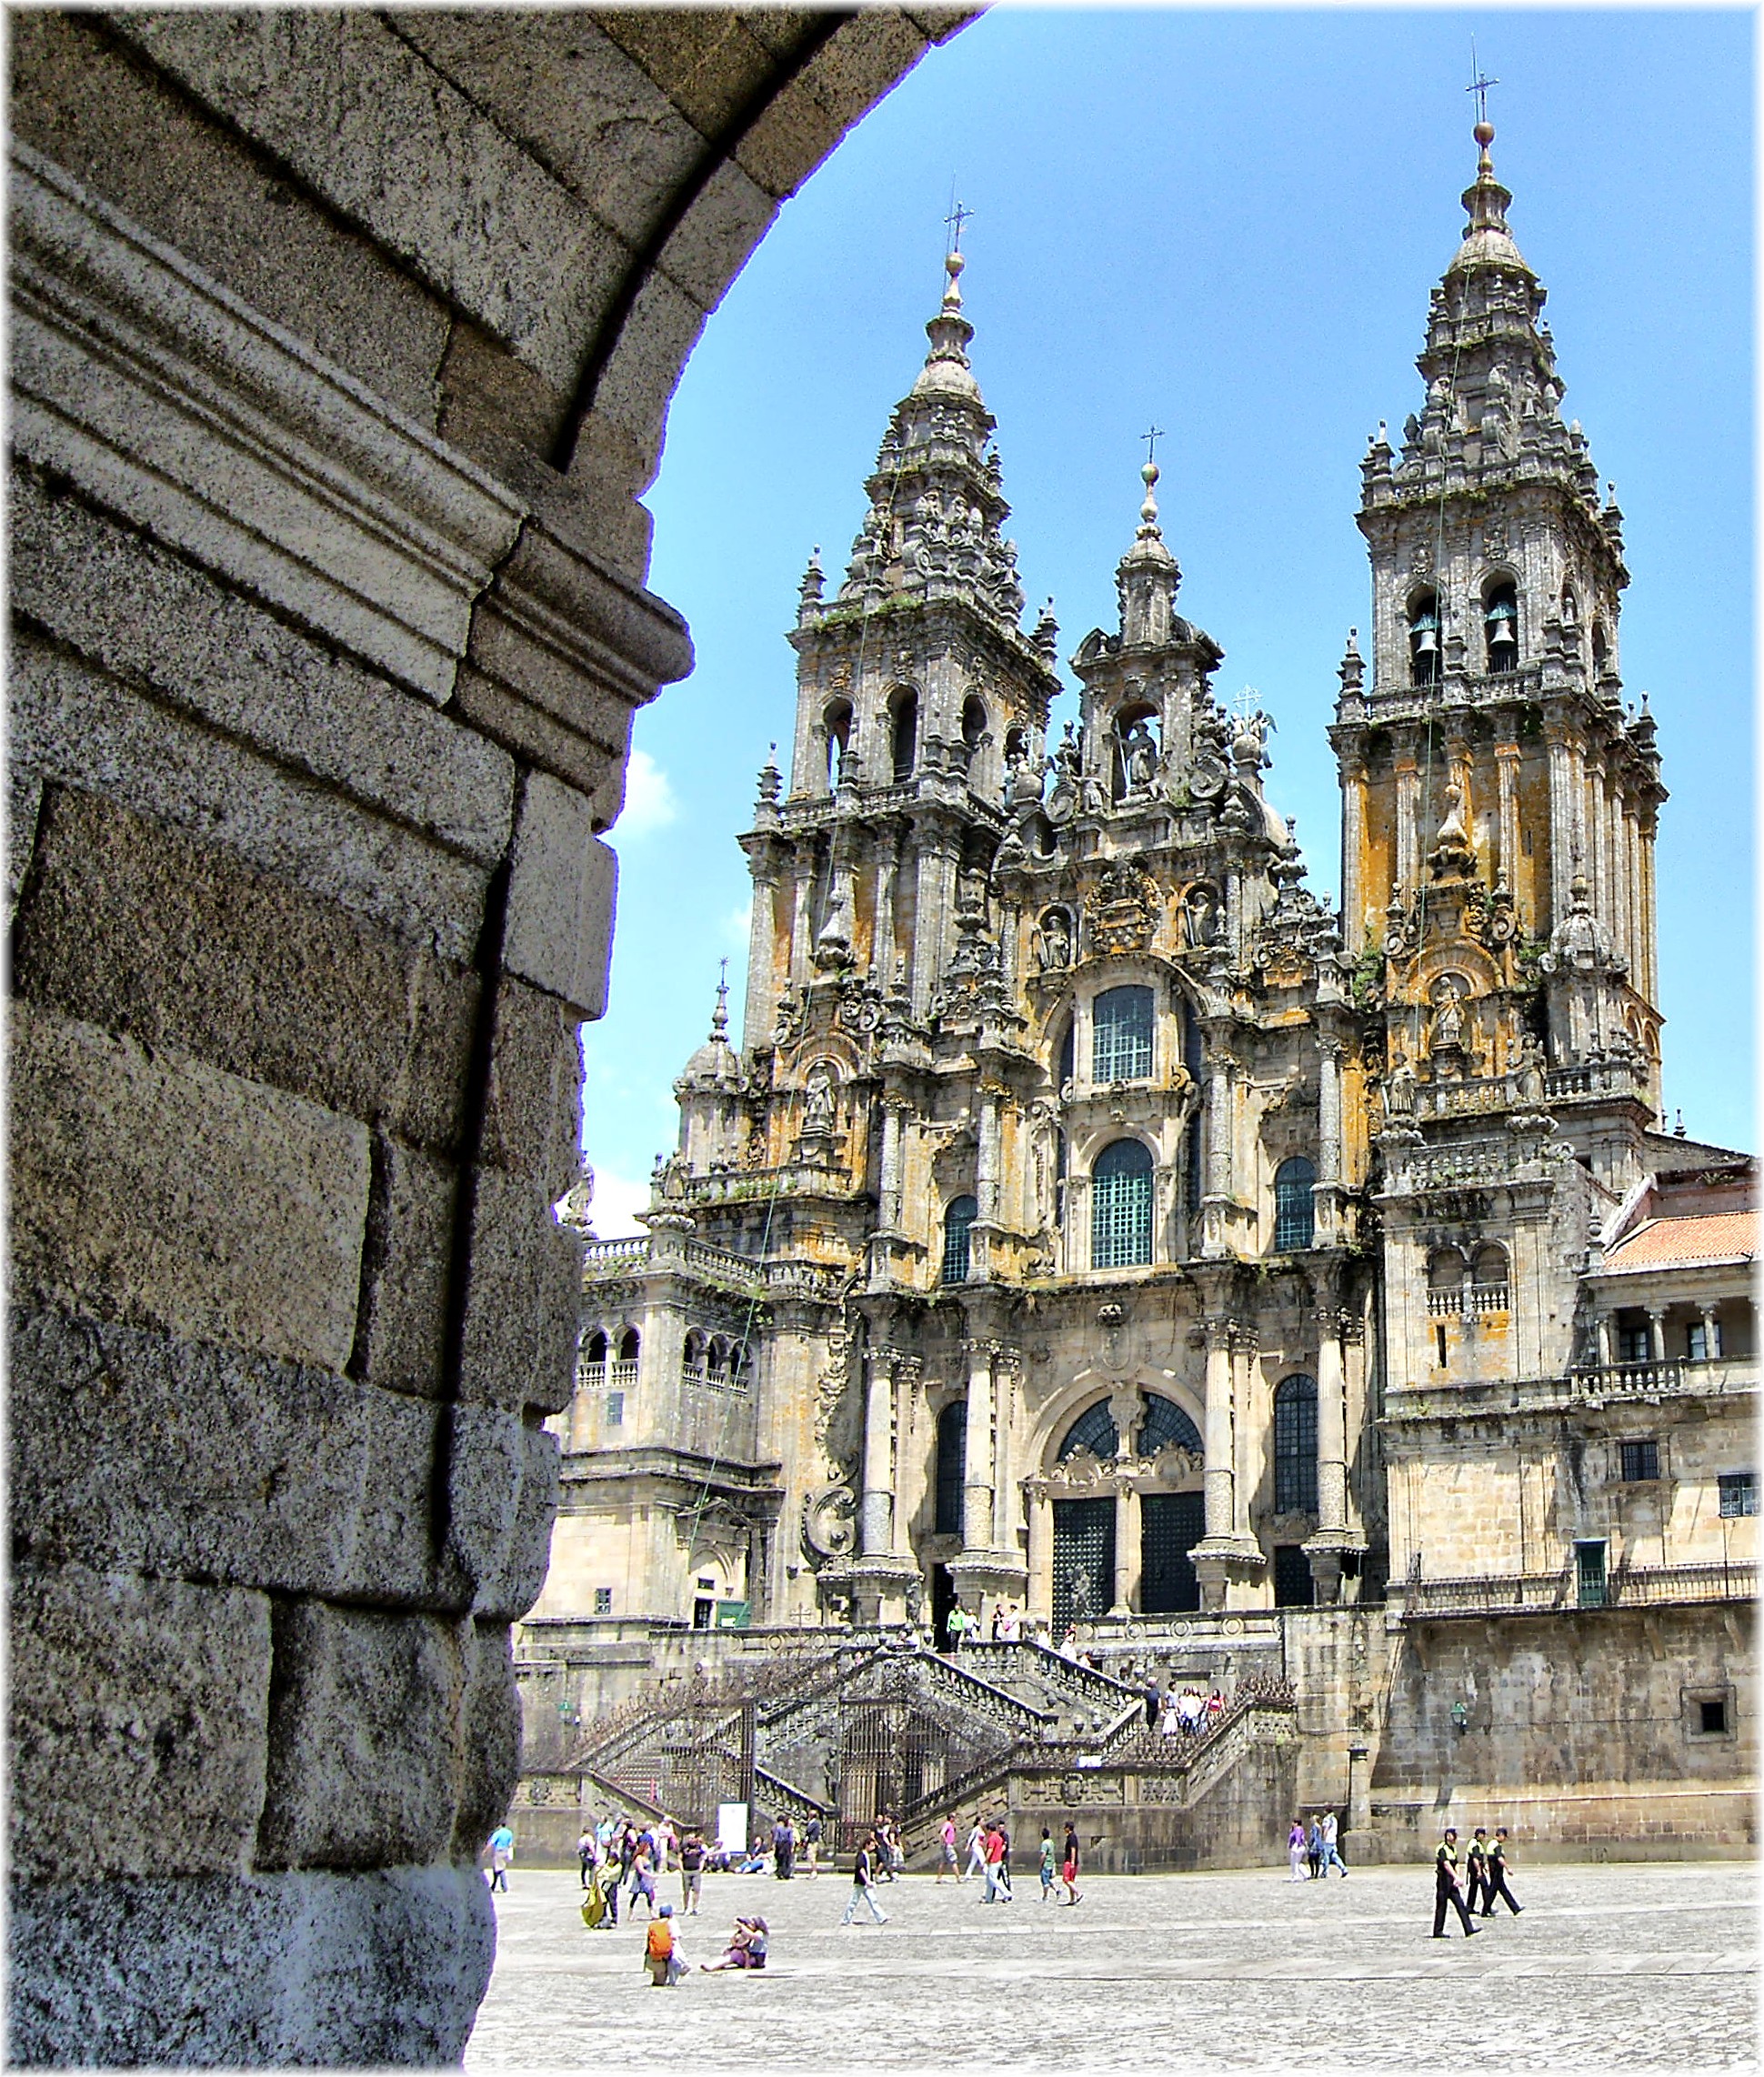
architecture, building, palace, stone, europe, landmark, facade, cathedral, tourism, place of worship, spain, monastery, arquitectura, europa, fachada, iglesia, catedral, catedrales, galicia, piedra, caminodesantiago, basilica, pedra, espana, santiago, galiza, catedrais, igrexa, arquitecture, compostela, xacobeo, gothic architecture, provinciacoru a, obradoiro, tours, historic site, ancient history